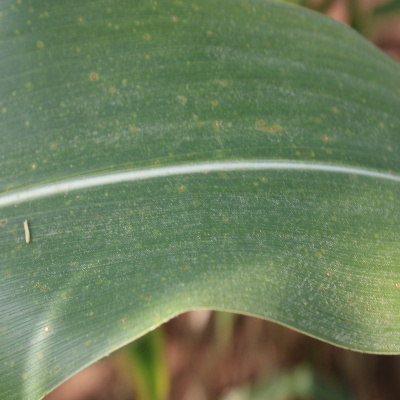
Crop: Maize
Condition: leaf blight